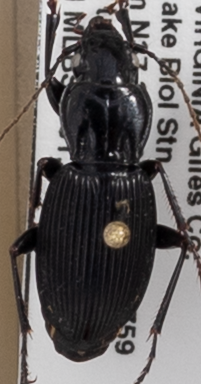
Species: Pterostichus lachrymosus
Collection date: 2018-09-11
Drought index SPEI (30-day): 0.396
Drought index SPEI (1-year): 0.828
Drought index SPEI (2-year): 0.988